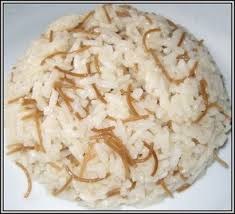
Yemek: pirinc_pilavi